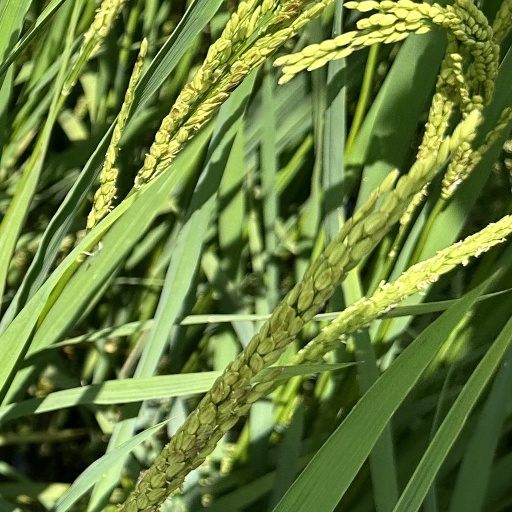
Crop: rice